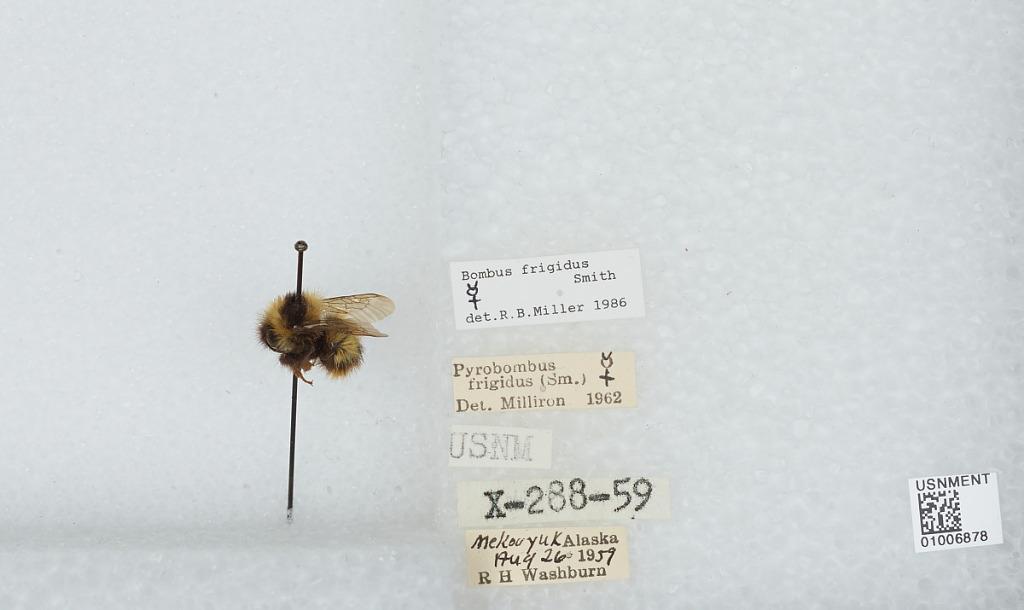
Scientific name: Bombus (Pyrobombus) frigidus Smith
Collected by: R. Washburn
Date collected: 1959-8-26
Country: United States
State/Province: Alaska
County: Bethel
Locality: Mekoryuk
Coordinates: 60.3892, -166.207
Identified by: Miller, R. B.